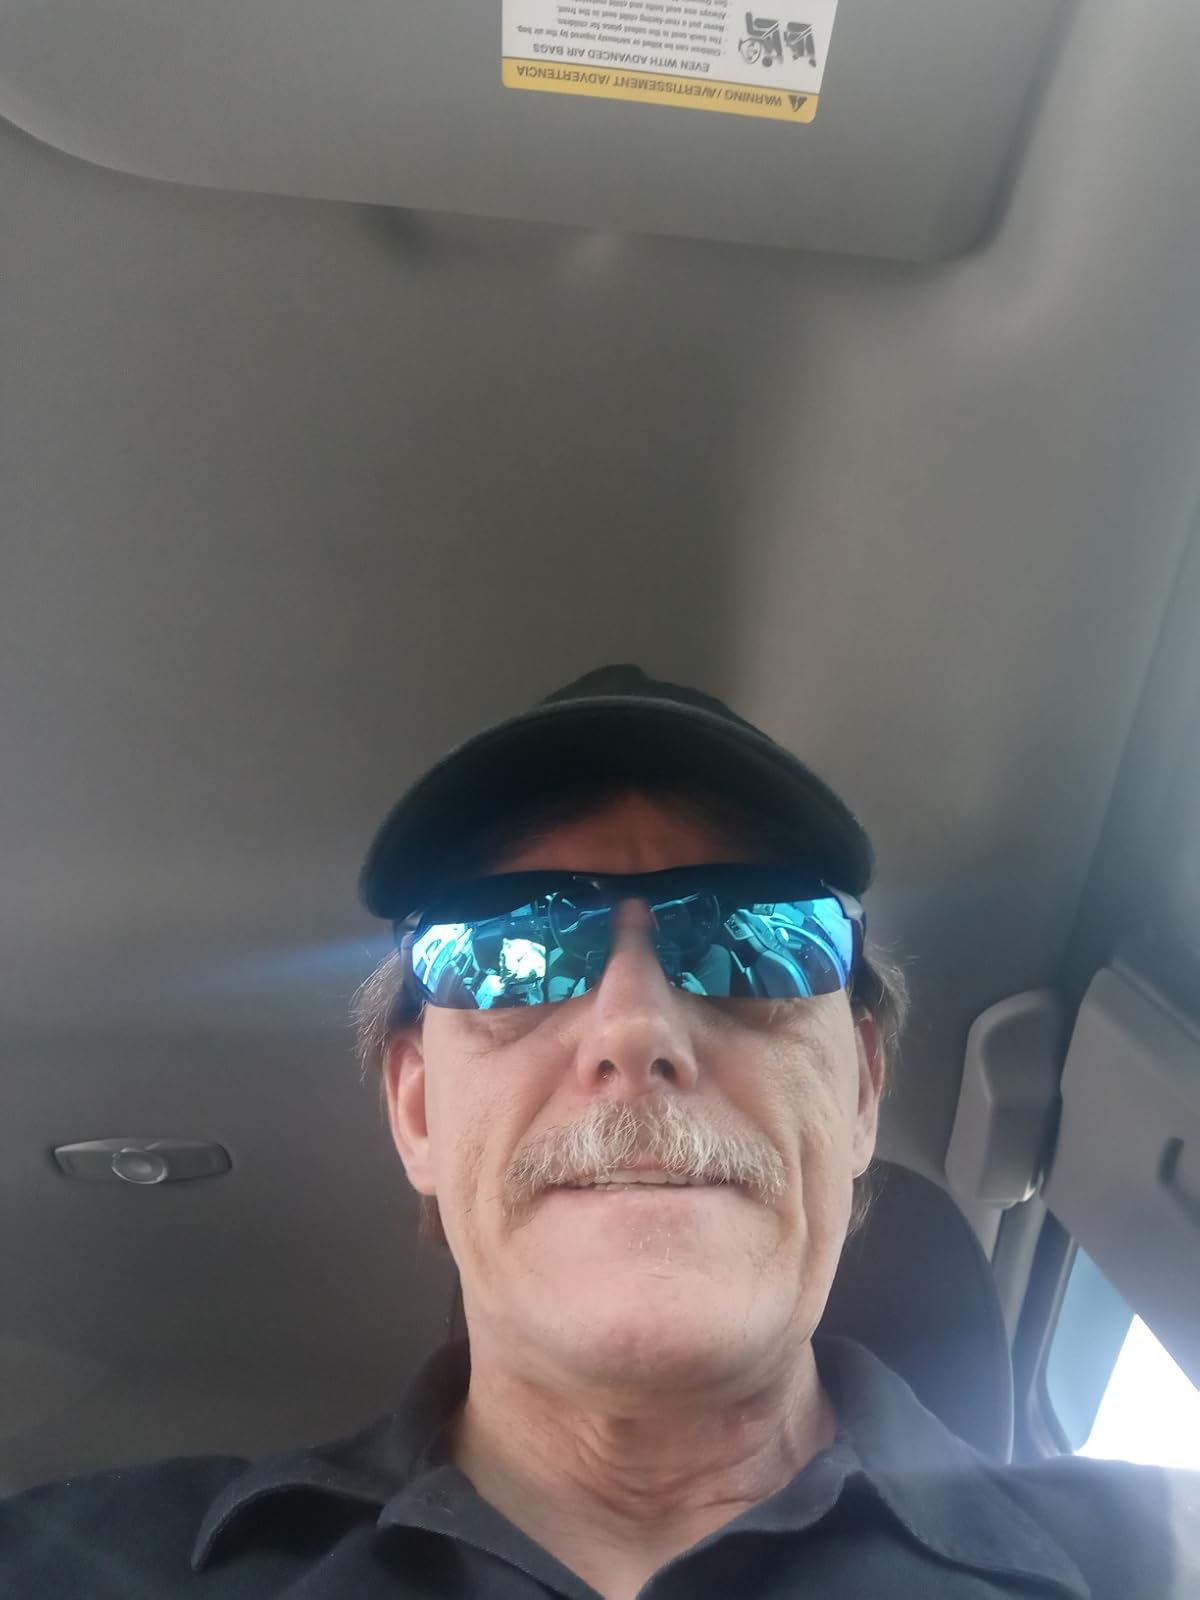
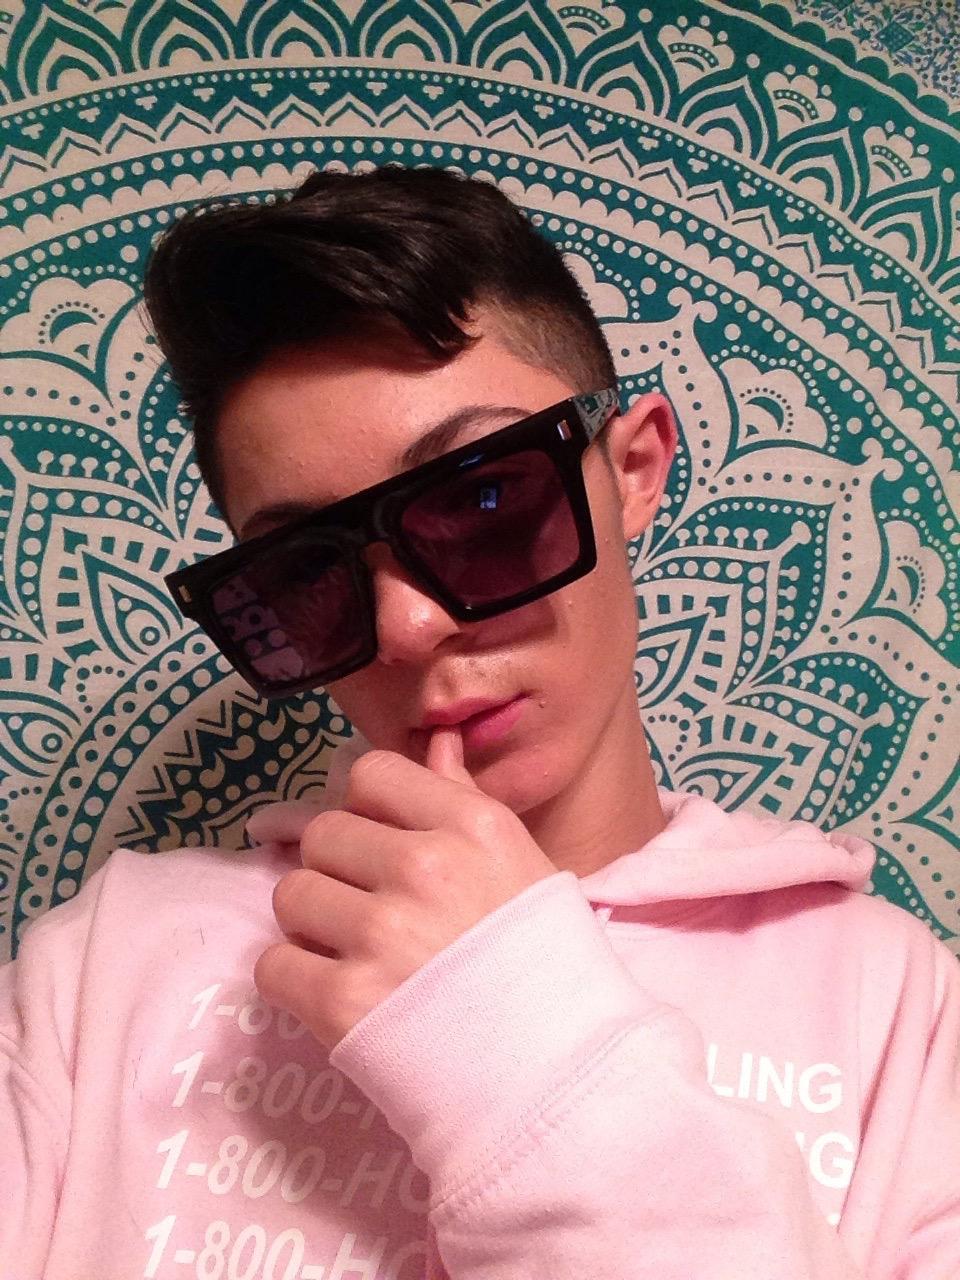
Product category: accessories_sunglasses
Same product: no